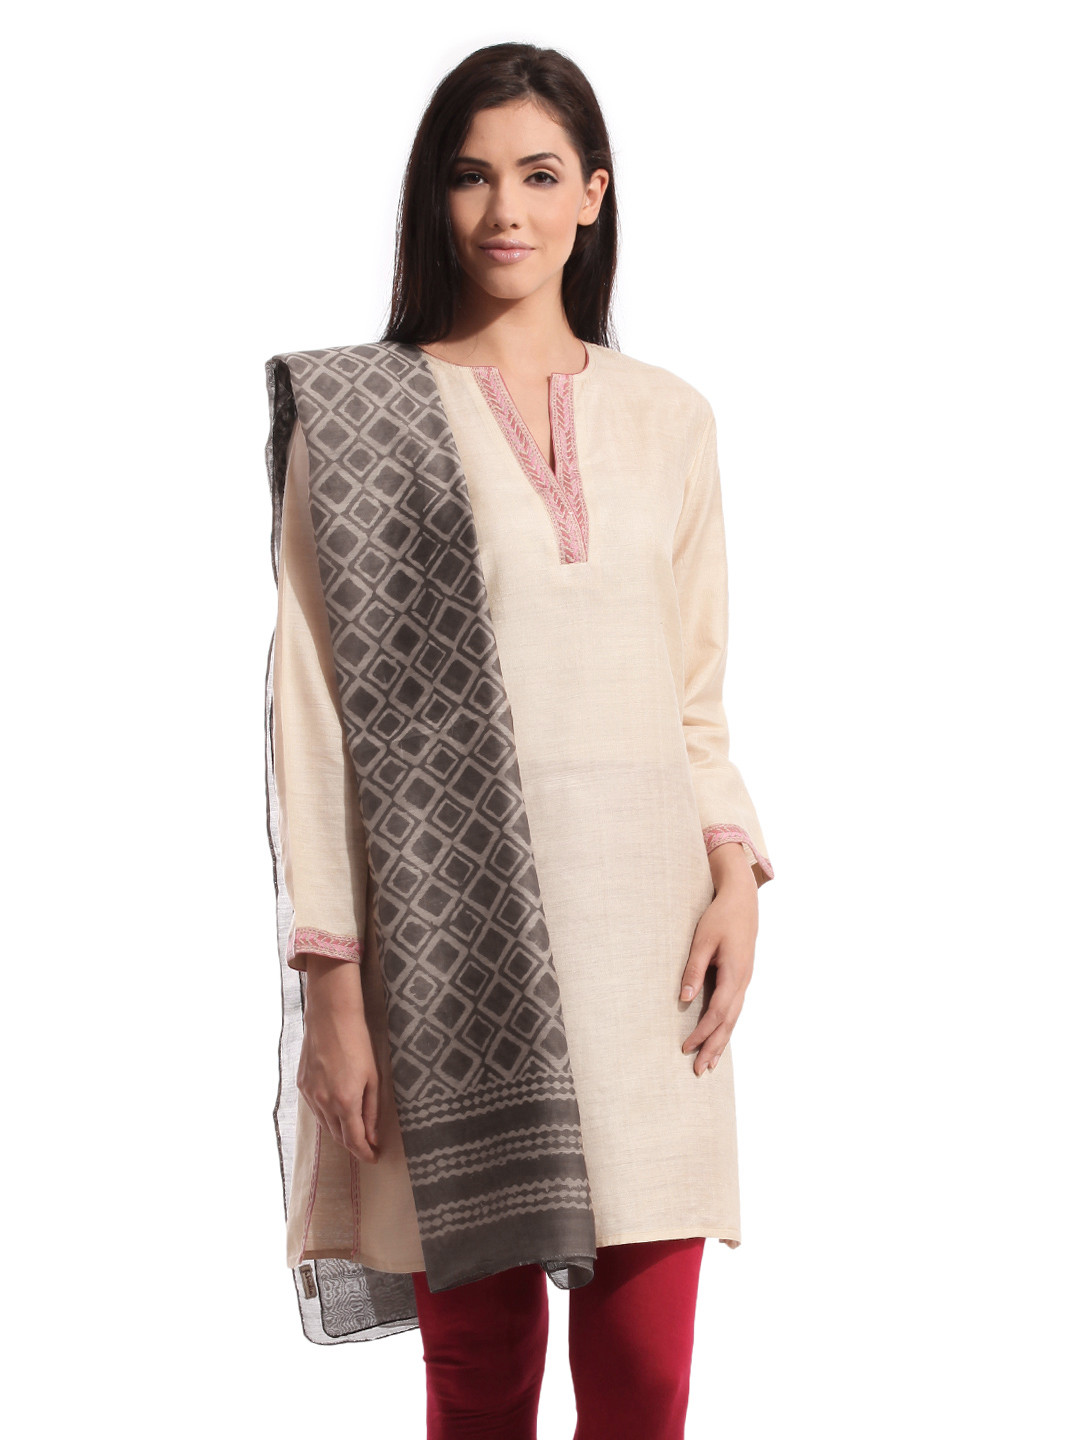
Fabindia Women Chanderi Grey Stole
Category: Accessories / Stoles / Stoles
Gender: Women
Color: Grey
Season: Summer 2012
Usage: Ethnic